Daniel Gallegos

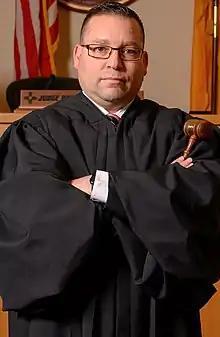
Judge Daniel Gallegos in 2019

In 2010, Gallegos became a prosecutor with the 13th Judicial District Attorney's Office in Sandoval County, New Mexico. In 2011, he became a prosecutor with the 2nd Judicial District Attorney's Office in Bernalillo County, New Mexico. In 2013, he became a staff attorney at the New Mexico Court of Appeals in Albuquerque, New Mexico. From 2015-2018, Gallegos served on the board of directors of the National Hispanic Cultural Center. In 2021, Gallegos joined Harrison & Hart, LLC, as an attorney.